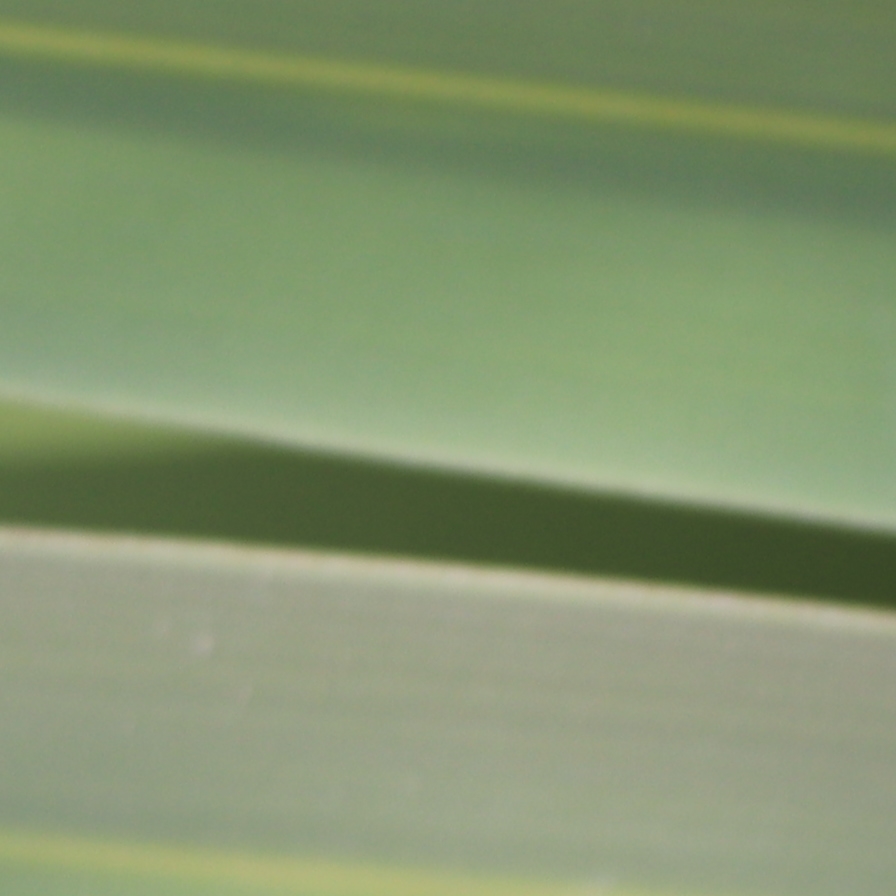
Label: Healthy